Eudora Welty

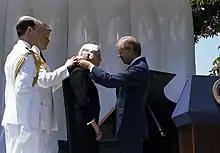
Welty is presented the Presidential Medal of Freedom by President Jimmy Carter in 1980

Welty's first short story, "Death of a Traveling Salesman", was published in 1936. In May 1940 the literary agent Diarmuid Russell wrote to her, "John Woodburn of Doubleday's has suggested that I write to you to see if you might need the service of an agent. I suppose you know the parasitic way an agent works taking 10% of the author's takings. He is rather a benevolent parasite because authors as a rule make more when they have an agent than they do without one." Welty accepted Russell's offer, and he represented her and was her friend for many years.